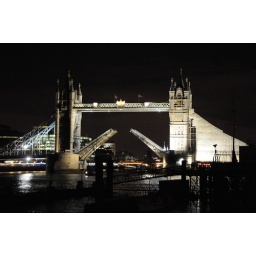
tower bridge by night